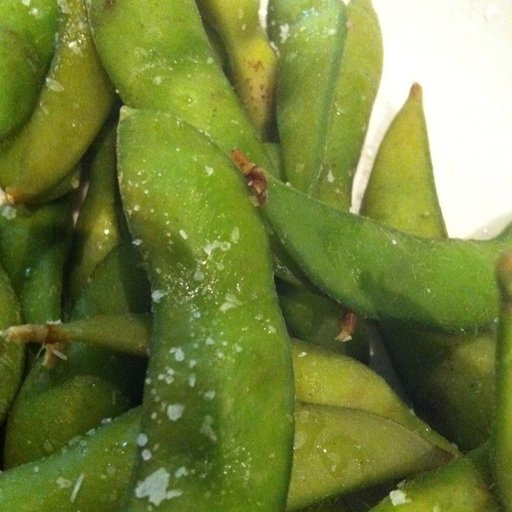
Label: edamame